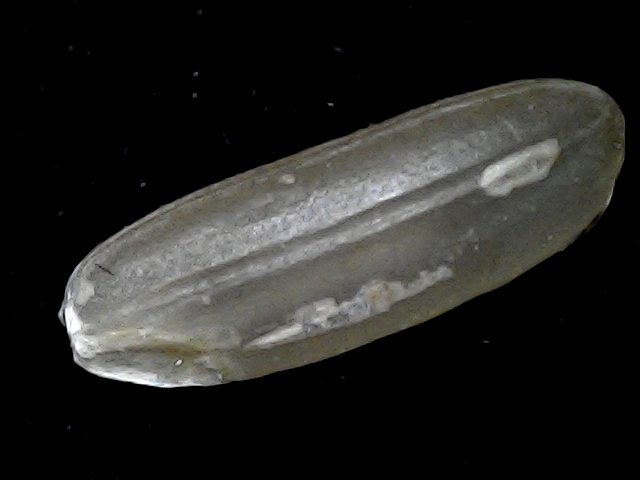
Rice variety: BR23